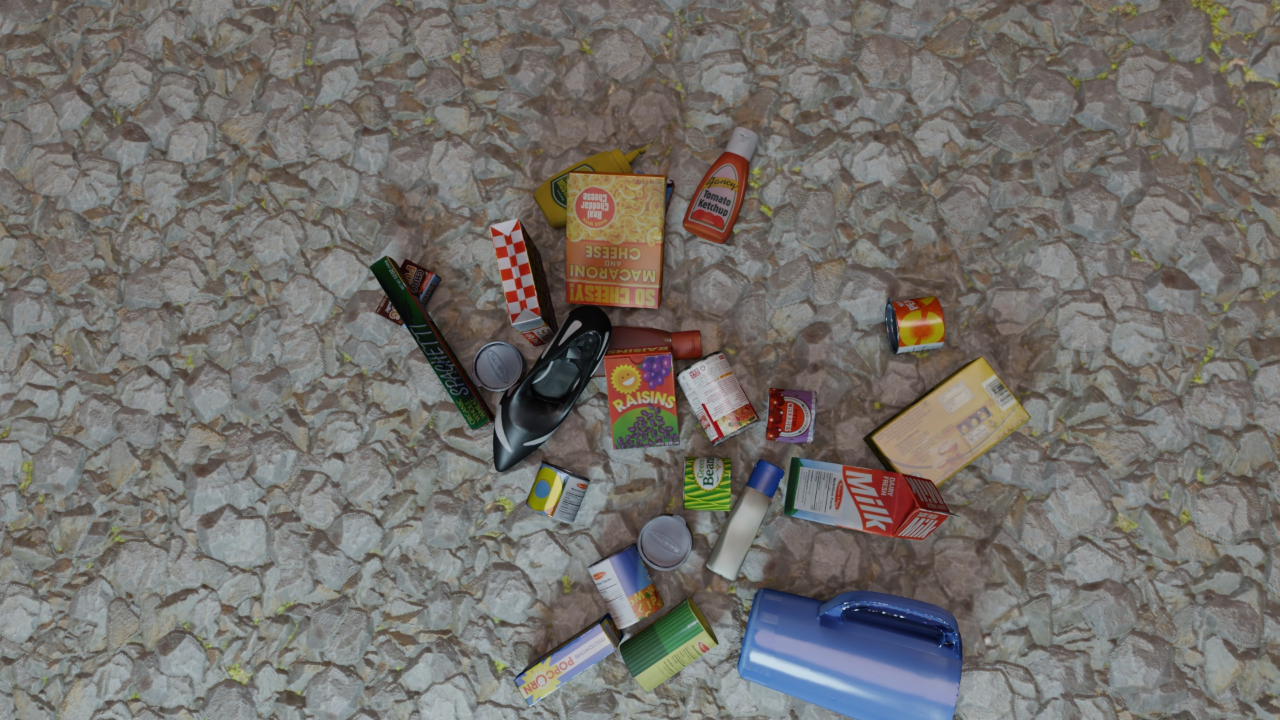
Question:
What are the five normalized (x, y) points between 0 and 1 in the image that outline the grasp plane for the box of instant chocolate pudding? Your answer should be as Grasp center: [], Left finger base: [], Right finger base: [], Left finger tip: [], Right finger tip: [].
Answer: Grasp center: [0.31875, 0.415278], Left finger base: [0.29375, 0.452778], Right finger base: [0.344531, 0.376389], Left finger tip: [0.304688, 0.456944], Right finger tip: [0.353906, 0.384722]